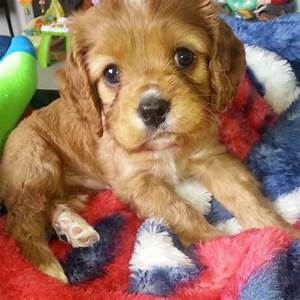
Label: dog